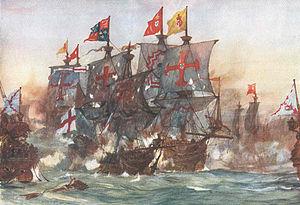
Le dernier combat du Revenge. Huile sur toile.
Le combat des Açores est une bataille navale livrée au large des Açores le 31 août 1591, pendant la guerre anglo-espagnole de 1585-1604.